Esashi, Hokkaido (Sōya)

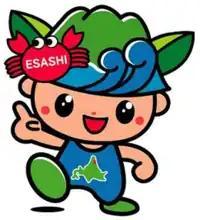
Esashi-kun, the town's mascot

Esashi's mascot is . He is a bright and energetic fairy who loves the forest and the sea and the taste of the horsehair crab. As such, he customized his hat with the things he likes. He is unveiled in 2011. He is created by Ayumi Shozaki of Osaka.